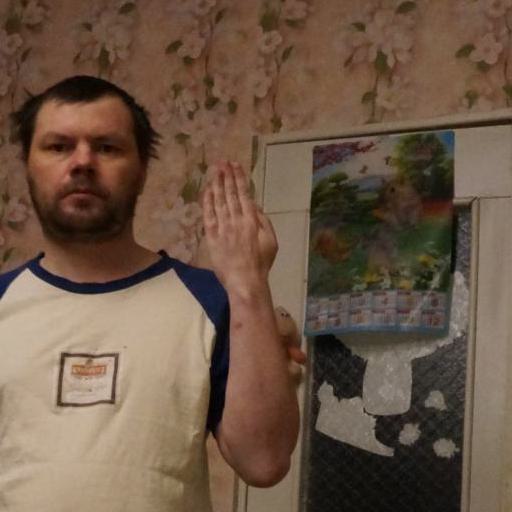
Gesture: stop_inverted